Haut les cœurs!

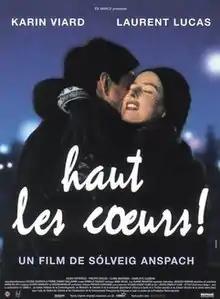
Film poster

Haut les cœurs!, also known as Chin Up!, is a 1999 French-Belgian drama film directed by Sólveig Anspach, starring Karin Viard and Laurent Lucas. Viard won the César Award for Best Actress and the Lumière Award for Best Actress for her performance in the film.